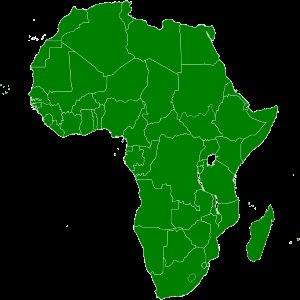
Les États membres de l'Union africaine sont au nombre de 55. Il s'agit de l'ensemble des États présents sur le continent africain.